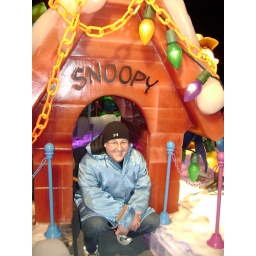
Scott in the dog house